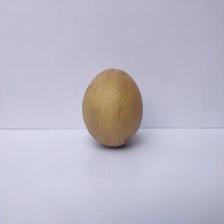
Size: Large